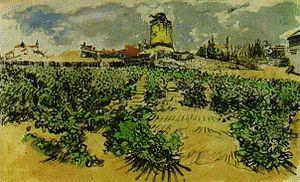
La place de la vigne dans la culture est importante. Depuis l'Antiquité où elle est un symbole dans la mythologie, et reliée au vin, elle a été le sujet dans les arts : peinture, dessin, littérature, poésie, chanson, cinéma, architecture...